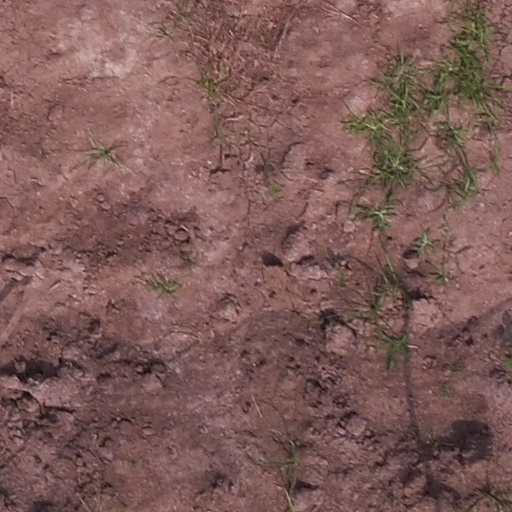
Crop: maize; corn